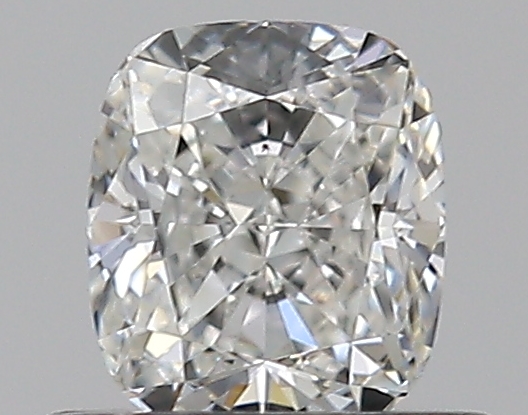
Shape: cushion
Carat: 0.51
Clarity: VS2
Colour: G
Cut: EX
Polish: EX
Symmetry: VG
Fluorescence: N
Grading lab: GIA
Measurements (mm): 4.89 x 4.25 x 2.9